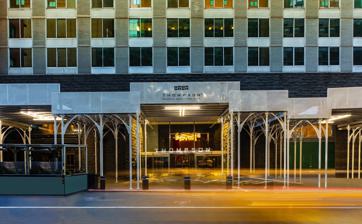
Building: Thompson Central Park New York Hotel
Country: United States of America
Year built: 1981
Hotel in Manhattan, New York Thompson Central Park New York The hotel's main entrance, 56th Street Former names Le Parker Meridien, Parker New York General information Address 119 West 56th Street Town or city New York City Country United States Coordinates 40°45′51.9″N 73°58′42.5″W / 40.764417°N 73.978472°W / 40.764417; -73.978472 Opened March 13, 1981 Renovated 2020–2022 Technical details Floor count 42 Design and construction Architect(s) Philip Birnbaum Other information Number of rooms 587 Website www .hyatt .com /hotel /new-york /thompson-central-park-new-york /lgatp The Thompson Central Park New York is a 587-room hotel located at 56th Street in Midtown Manhattan , New York City. Located near Central Park , the 42-story hotel building houses restaurants, a gym, and other retailers. History The hotel opened on March 13, 1981, as the Hotel Parker Meridien New York . The hotel opened on Friday the thirteenth, a date considered lucky in France. Because the date is considered unlucky in the US, however, the actual grand opening celebration was held a week later, on Friday March 20, 1981. The hotel was developed by the New York-based Jack Parker Corporation and managed by Air France 's Meridien Hotels division. In 1979, the New York City Department of City Planning gave Parker permission to construct a 40-story building, eight floors past the 32-story maximum for a building with that lot area, provided that the corporation add a public atrium. The hotel was later slightly renamed, becoming Le Parker Méridien New York . The atrium seating was removed in 1990, and subsequently restored after a "high-profile" campaign by the New York City Department of Buildings . Under the Parker Corporation's management, Le Parker Meridien was one of the few luxury hotels in the city that accommodated wild animals as guests. In 2012, the hotel's coffee bar was flooded with concrete following a construction accident at a neighboring building. The hotel, along with its sister Le Parker Méridien property in Palm Springs, left Le Méridien (by that point, a division of Starwood ) in January 2018, and the hotel was renamed Parker New York Hotel . GFI Capital Resources Group and Elliott Management Corporation purchased the hotel for approximately $420 million in 2019. The companies planned a $100 million renovation, along with the conversion of a portion to private residences, and the potential addition of 67 luxury condos atop the existing structure. The hotel joined the Thompson Hotels division of Hyatt as Thompson Central Park New York on November 1, 2021. In September 2024, Gencom bought the hotel for around $310 million. Facilities Secondary entrance, 57th Street One of the hotel's restaurants is Burger Joint, a "speakeasy-style burger hut" behind the hotel's lobby curtain. The restaurant opened in 2002 and has since expanded to other locations. Burger Joint was ranked number two in Eater New York 's list of the "27 Top Burgers in NYC". People often queue in the restaurant's entrance corridor, which is marked by a simple neon sign of a hamburger. Reception Douglas Rogers of The Daily Telegraph rated the hotel 8 out of 10 and summarized, "At first glance this Midtown hotel seems like a nondescript commercial tower block, but once inside a myriad of resort-like treats await. Aside from sprawling guest rooms there's a barbershop, makeup salon, spa, rooftop pool and – the ultimate gem – world famous Burger Joint." Parker New York ranked number 118 on U.S. News & World Report 's list of "Best New York City Hotels". Jessica Colley Clarke of Fodor's rated Le Parker Meridien as 4.5 out of 5 stars, and Frommer's rated Parker New York 2 out of 3 stars. The Evening Standard 's Lauren Keary included the Parker in her list of "best pools in NYC". Lorna Parkes of The Independent described the hotel as "a Hyatt with subtle style" and a "secret burger joint". The Daily Telegraph 's Tracy Kaler included the Parker in her 2020 list of "8 fabulous family-friendly hotels in New York". References